St Clement, Jersey

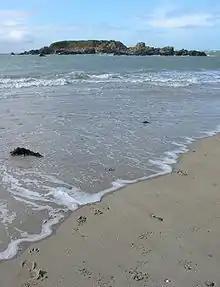
La Motte is a tidal island and archaeological site

The parish is a first-level administrative division of the Bailiwick of Jersey, a British Crown dependency. The highest official in the parish is the of St Clement. The incumbent office holder is Len Norman, who has held the office since 2008, previously having been a St Clement Deputy since 1983.